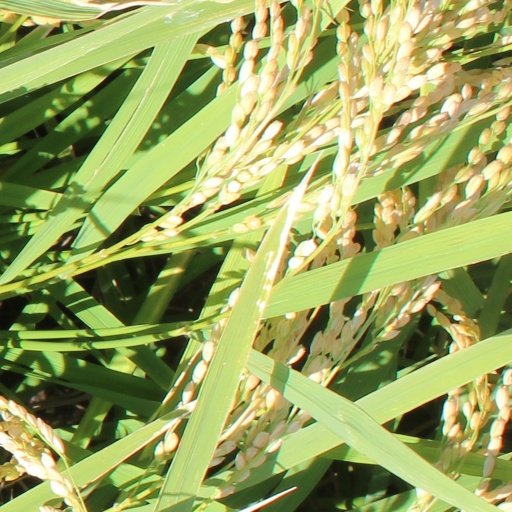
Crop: rice